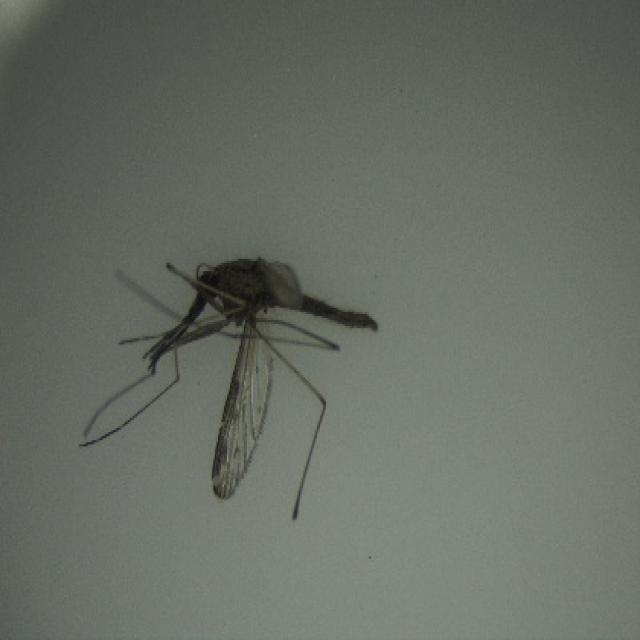
Species: anopheles_sinensis